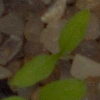
Label: common_chickweed